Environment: real
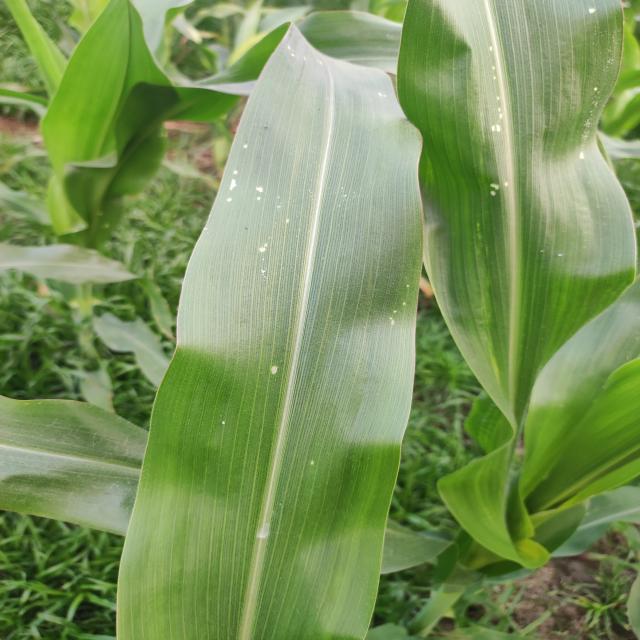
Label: fall_armyworm